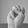
ASL letter: M